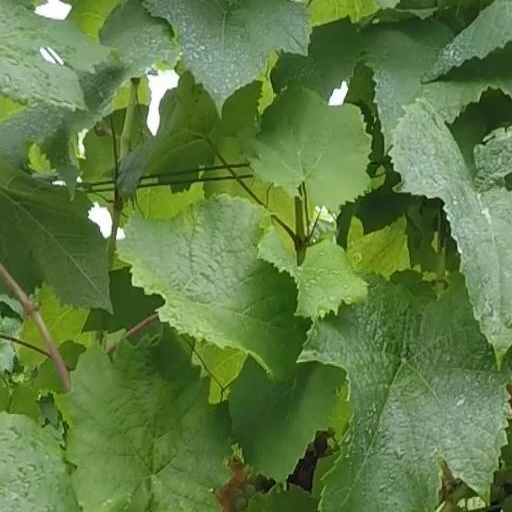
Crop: grape